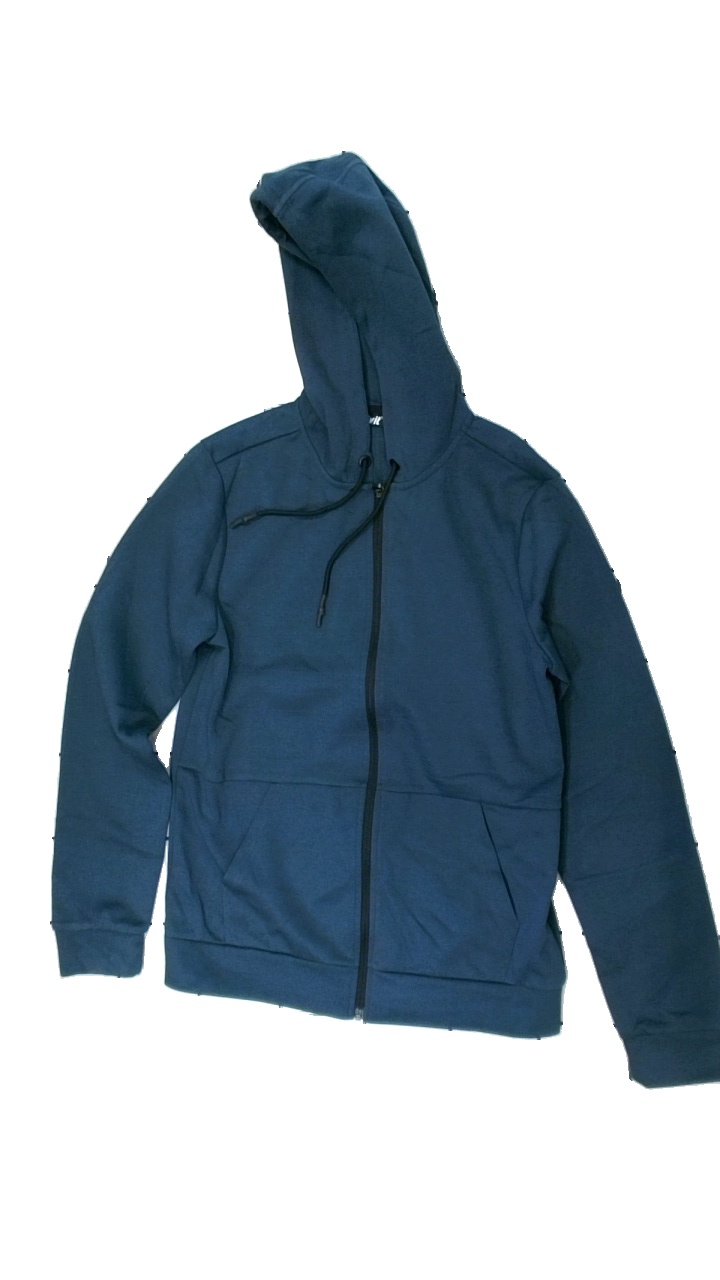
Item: Hoodie (Men)
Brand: Crivit
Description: blå hoodie med dragkedja
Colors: Blue
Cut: Regular
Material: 68% polyester 32% cotton
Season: All
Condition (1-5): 5
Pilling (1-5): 5
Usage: Reuse
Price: <50